Briarcliff Farms

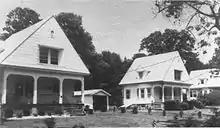
Cottages on Dalmeny Road

Law developed his Briarcliff Manor property primarily as a corporation until 1907 when, due to rising property values and falling agricultural development in Westchester County, he purchased twelve farms—totaling —for Briarcliff Farms on both sides of the Pine Plains-Stanford Road (present-day New York State Route 82) in Pine Plains and began developing his Briarcliff Manor properties for houses, churches and schools. Law's general manager, George W. Tuttle (who had worked at Briarcliff Farms since 1901), arranged the Pine Plains purchases and the construction of new barns, a creamery, a power station and other buildings. The barns used Franklin Hiram King's King ventilation system, and the concrete dairy building cost about $25,000 ($ in ). The farm's well, from the barn, was deep and in diameter.